Lorenzo Taezaz

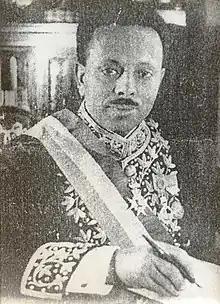

Lorenzo Taezaz, aka Lorenzo Mebrahtu Taezaz (30 June 1900 – 23 June 1947) was an Eritrean-Ethiopian diplomat, politician and courtier, and considered one of the most important figures of the Ethiopian resistance, the Arbegnoch, against Italian colonialism. He served as Emperor Haile Selassie's diplomatic representative during the Emperor's exile in Britain following the Second Italo-Ethiopian War, being the permanent delegate from Ethiopia to the League of Nations. After the restoration of the Ethiopian government, Lorenzo Taezaz was Minister of Foreign Affairs, Minister of Post and Telegraph, and served in the Ethiopian Senate.